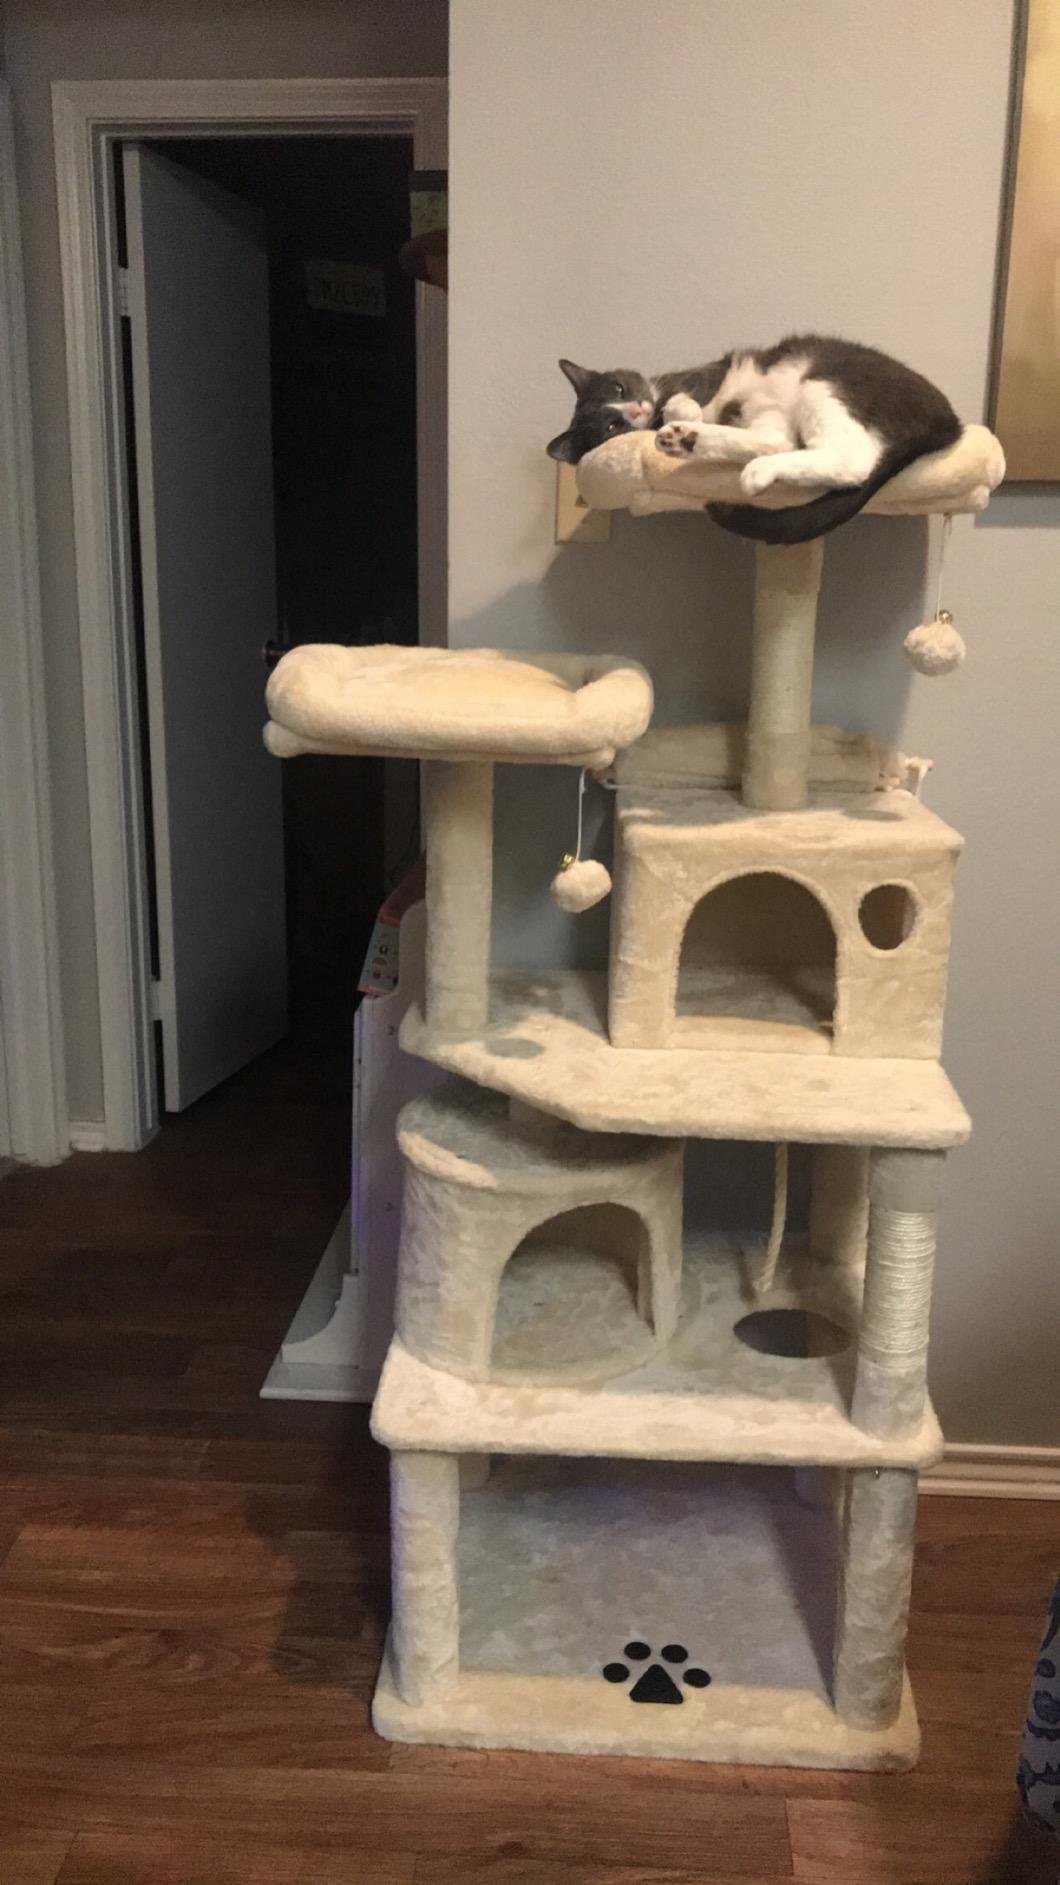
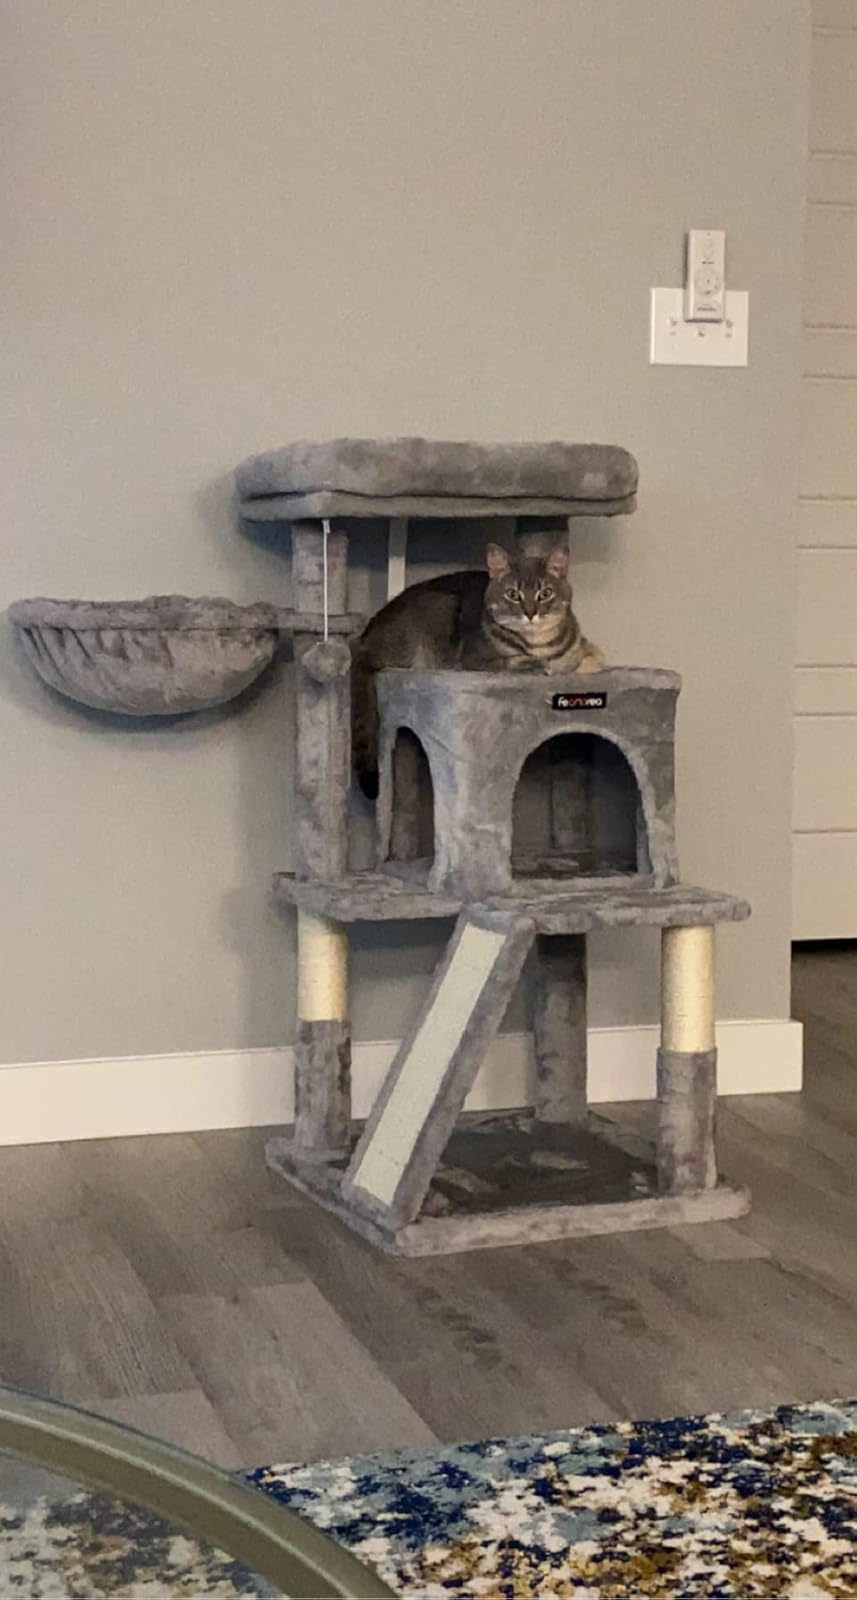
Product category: items_cat tree
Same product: no